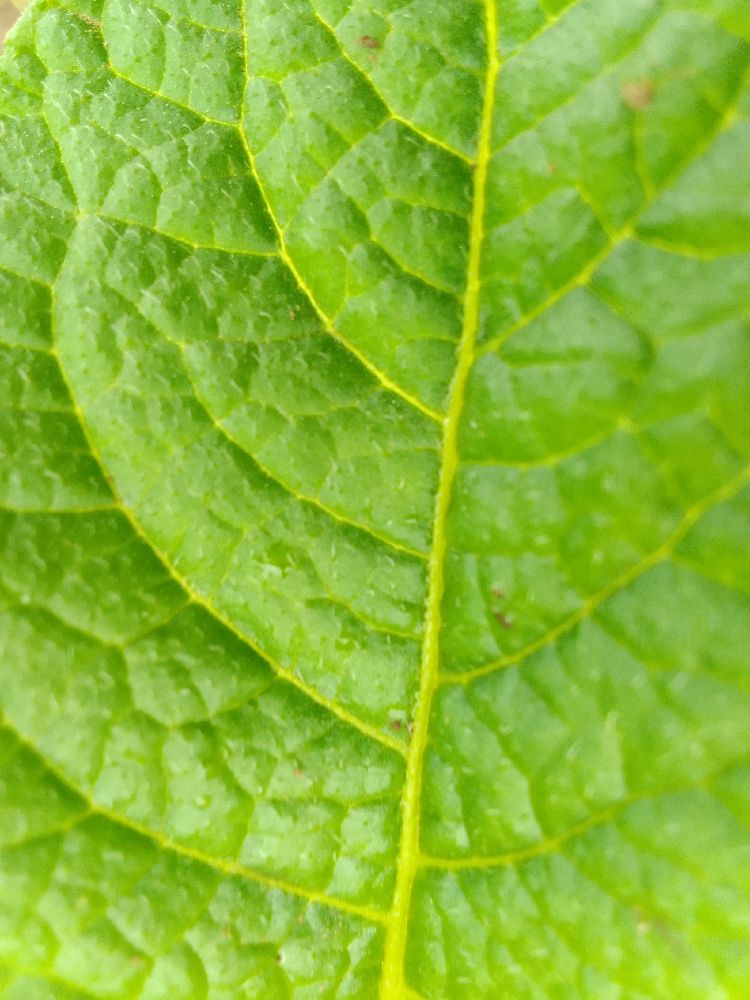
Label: Healthy